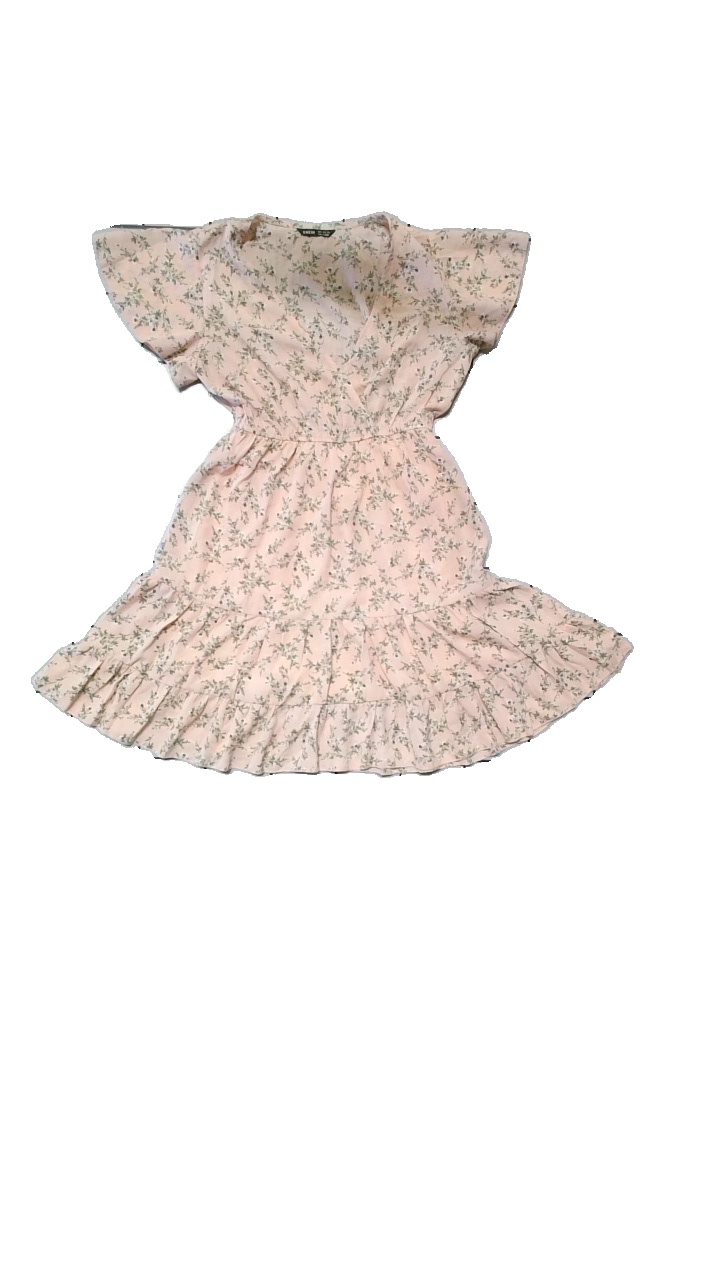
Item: Dress (Ladies)
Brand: Shein
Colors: Multicolor, Pink, Green
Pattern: Floral print
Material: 100% Polyester
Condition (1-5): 4
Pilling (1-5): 4
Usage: Reuse
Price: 50-100